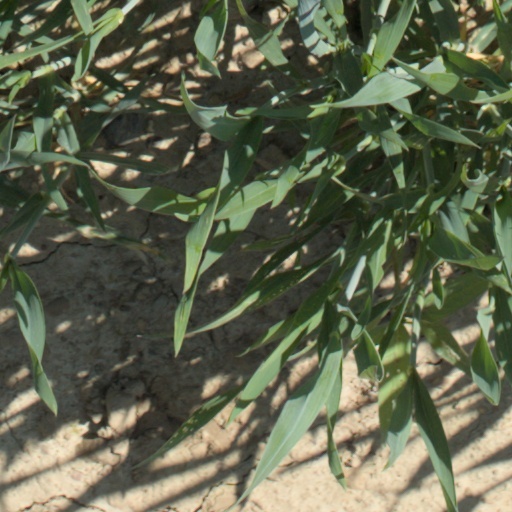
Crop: wheat